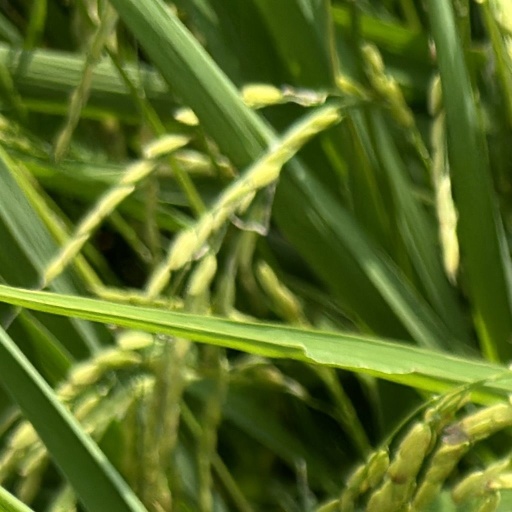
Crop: rice